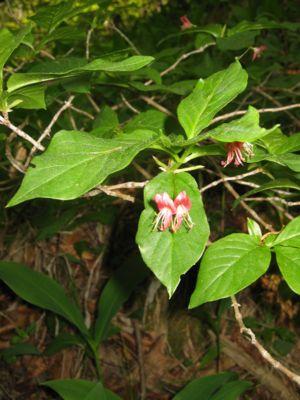
Le chèvrefeuille des Alpes ou camérisier des Alpes, en Anglais Alpine Honeysuckle, en Allemand Alpen-Heckenkirsche est une espèce de chèvrefeuille originaire des forêts montagneuses de l'Europe centrale et de l'Europe de l'Est. Il est parfois cultivé comme plante ornementale.